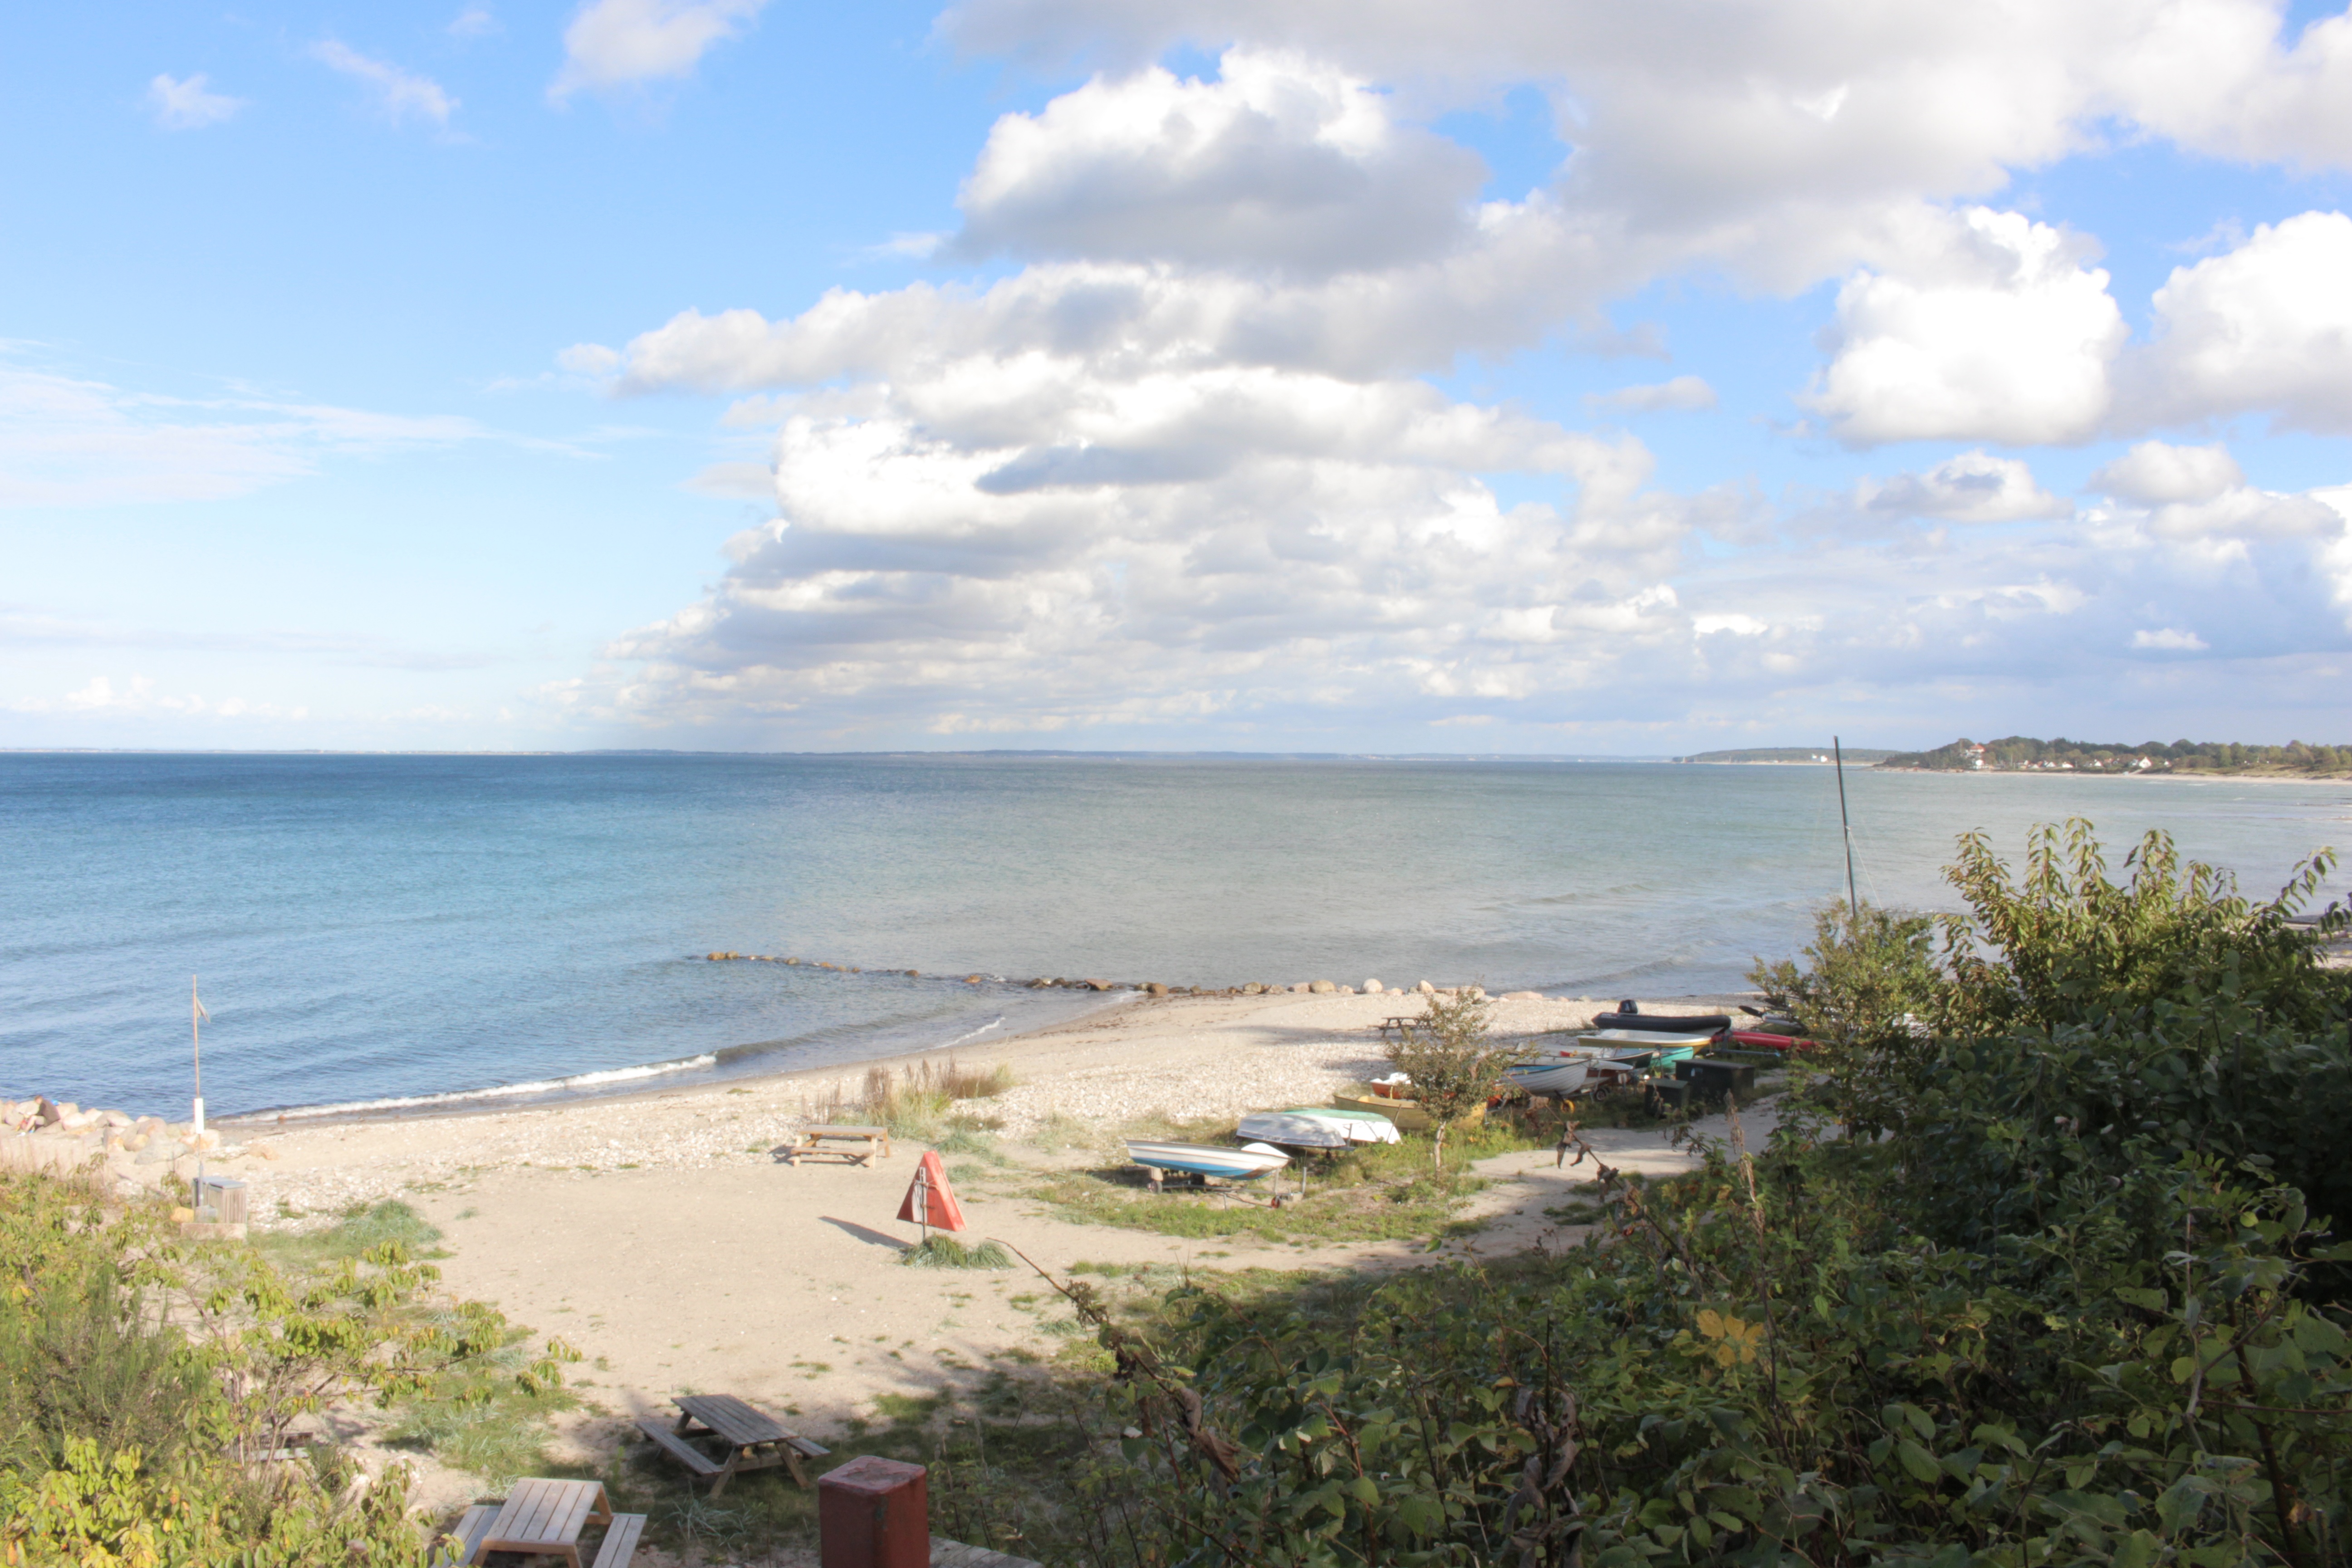
beach, landscape, sea, coast, ocean, shore, summer, vacation, cliff, cove, bay, terrain, body of water, denmark, cape